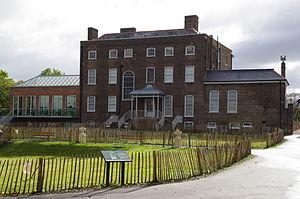
La William Morris Gallery, inaugurée par le Premier ministre Clement Attlee en 1950, est le seul musée public consacré à l'anglais William Morris, l'un des principaux fondateurs du mouvement Arts and Craft. Le musée est situé à Walthamstow dans la maison de famille où Morris a passé son adolescence, l'ancienne Water House, une importante demeure georgienne classée catégorie II * d'environ 1750 et son parc. La galerie a fait l'objet d'un important réaménagement et a rouvert ses portes en août 2012 ; en 2013, elle a remporté le prix national du musée de l'année.